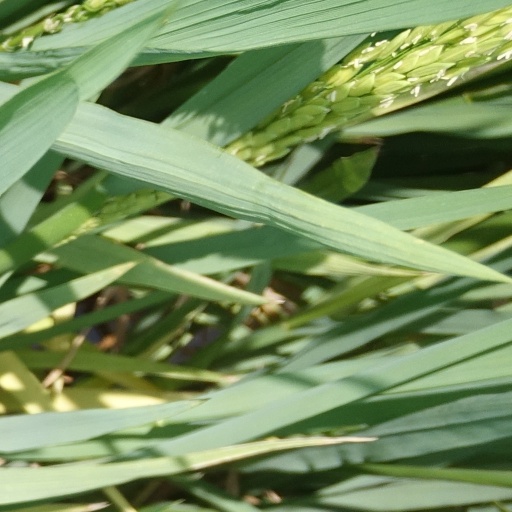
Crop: rice